590 Madison Avenue

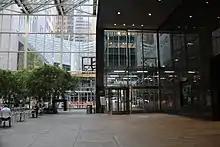
The atrium in November 2021, looking south toward 550 Madison Avenue

The IBM Building was dedicated on October 4, 1983. The first exhibition in the building's public gallery, "Innovation in IBM Computer Technology", opened that month, showing devices made by the company over the previous five decades. From the outset, IBM owned 590 Madison Avenue and occupied all of the space within the building. Jerold Kayden wrote that the building's public atrium became "New York City's peerless privately owned public space". Initially, the bamboo plants in the IBM atrium were not well maintained, as the bamboo plants died within six months of being planted. To solve this issue, horticulturalists rotated the plants every six months, which IBM supported up until the company's budget tightened.